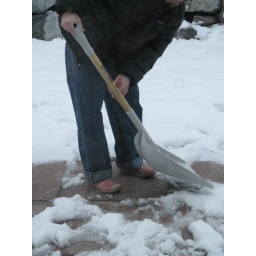
Rob shoveling our first snow of the year in my pink flowered shoes :)